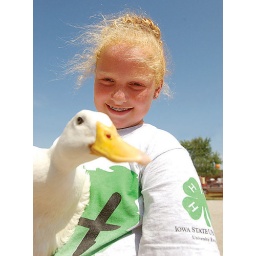
A girl holds onto a duck that she entered in the Montgomery County Fair 4-H show.